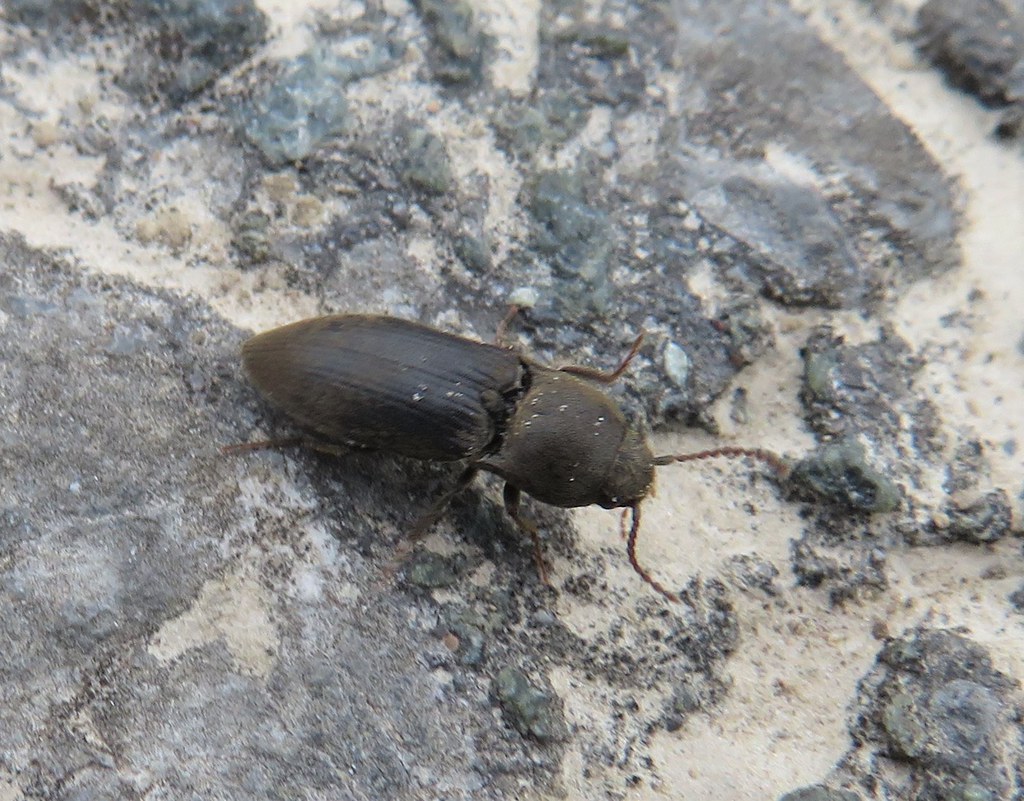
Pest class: clickbeetles_wireworms